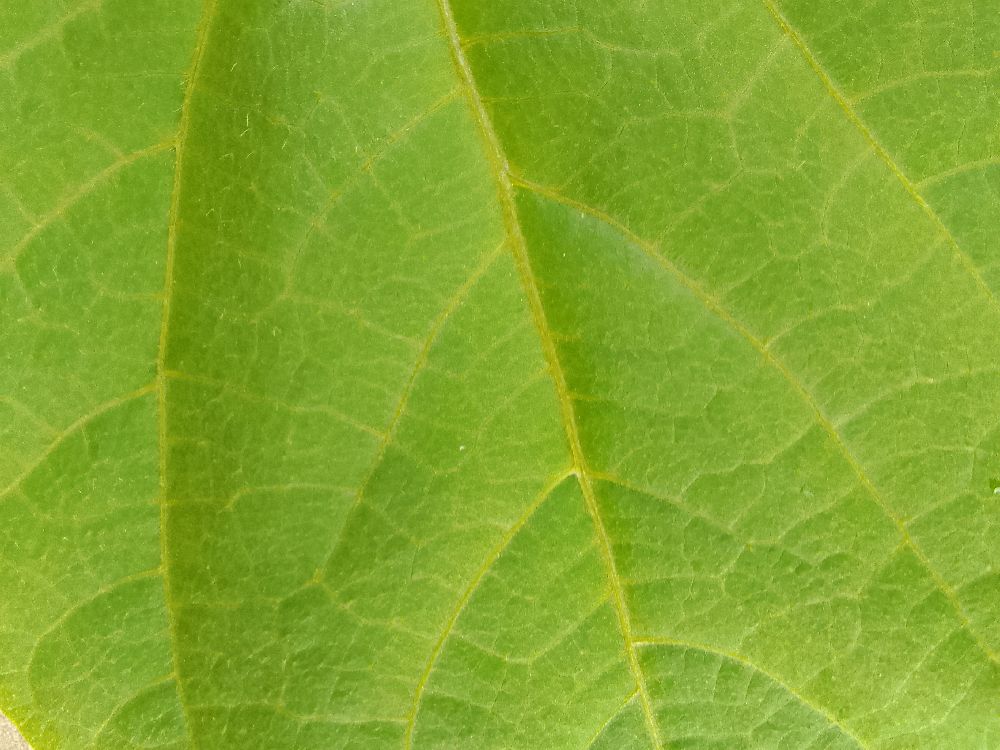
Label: healthy